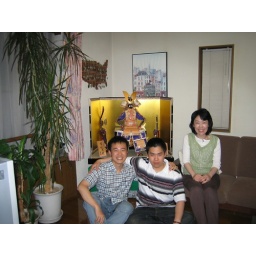
in Seiki's home(a staff in the internation center)the boy beside me is her son studying in America